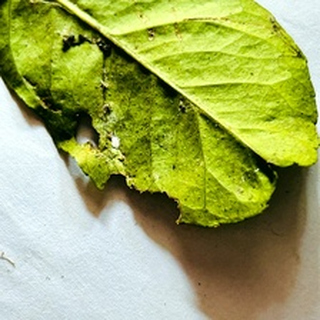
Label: lemon_deficiency